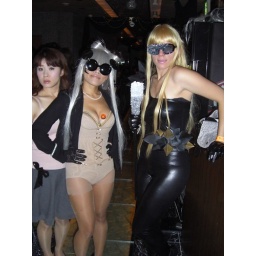
The girl in the white wig was supposed to be Gaga too, I think.